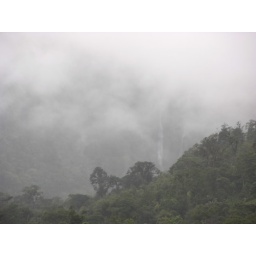
Mindo is a cloud forest in every sense of the term